Cuba–Malaysia relations

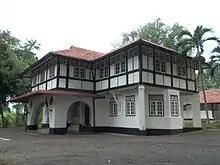
Casa Cuba in Malacca, Malaysia.

The Cuban Embassy in Malaysia used to operate an art gallery named Casa Cuba, in a bungalow in Peringgit, Malacca to promote the works of Cuban artists such as paintings, lithographs and ceramics.